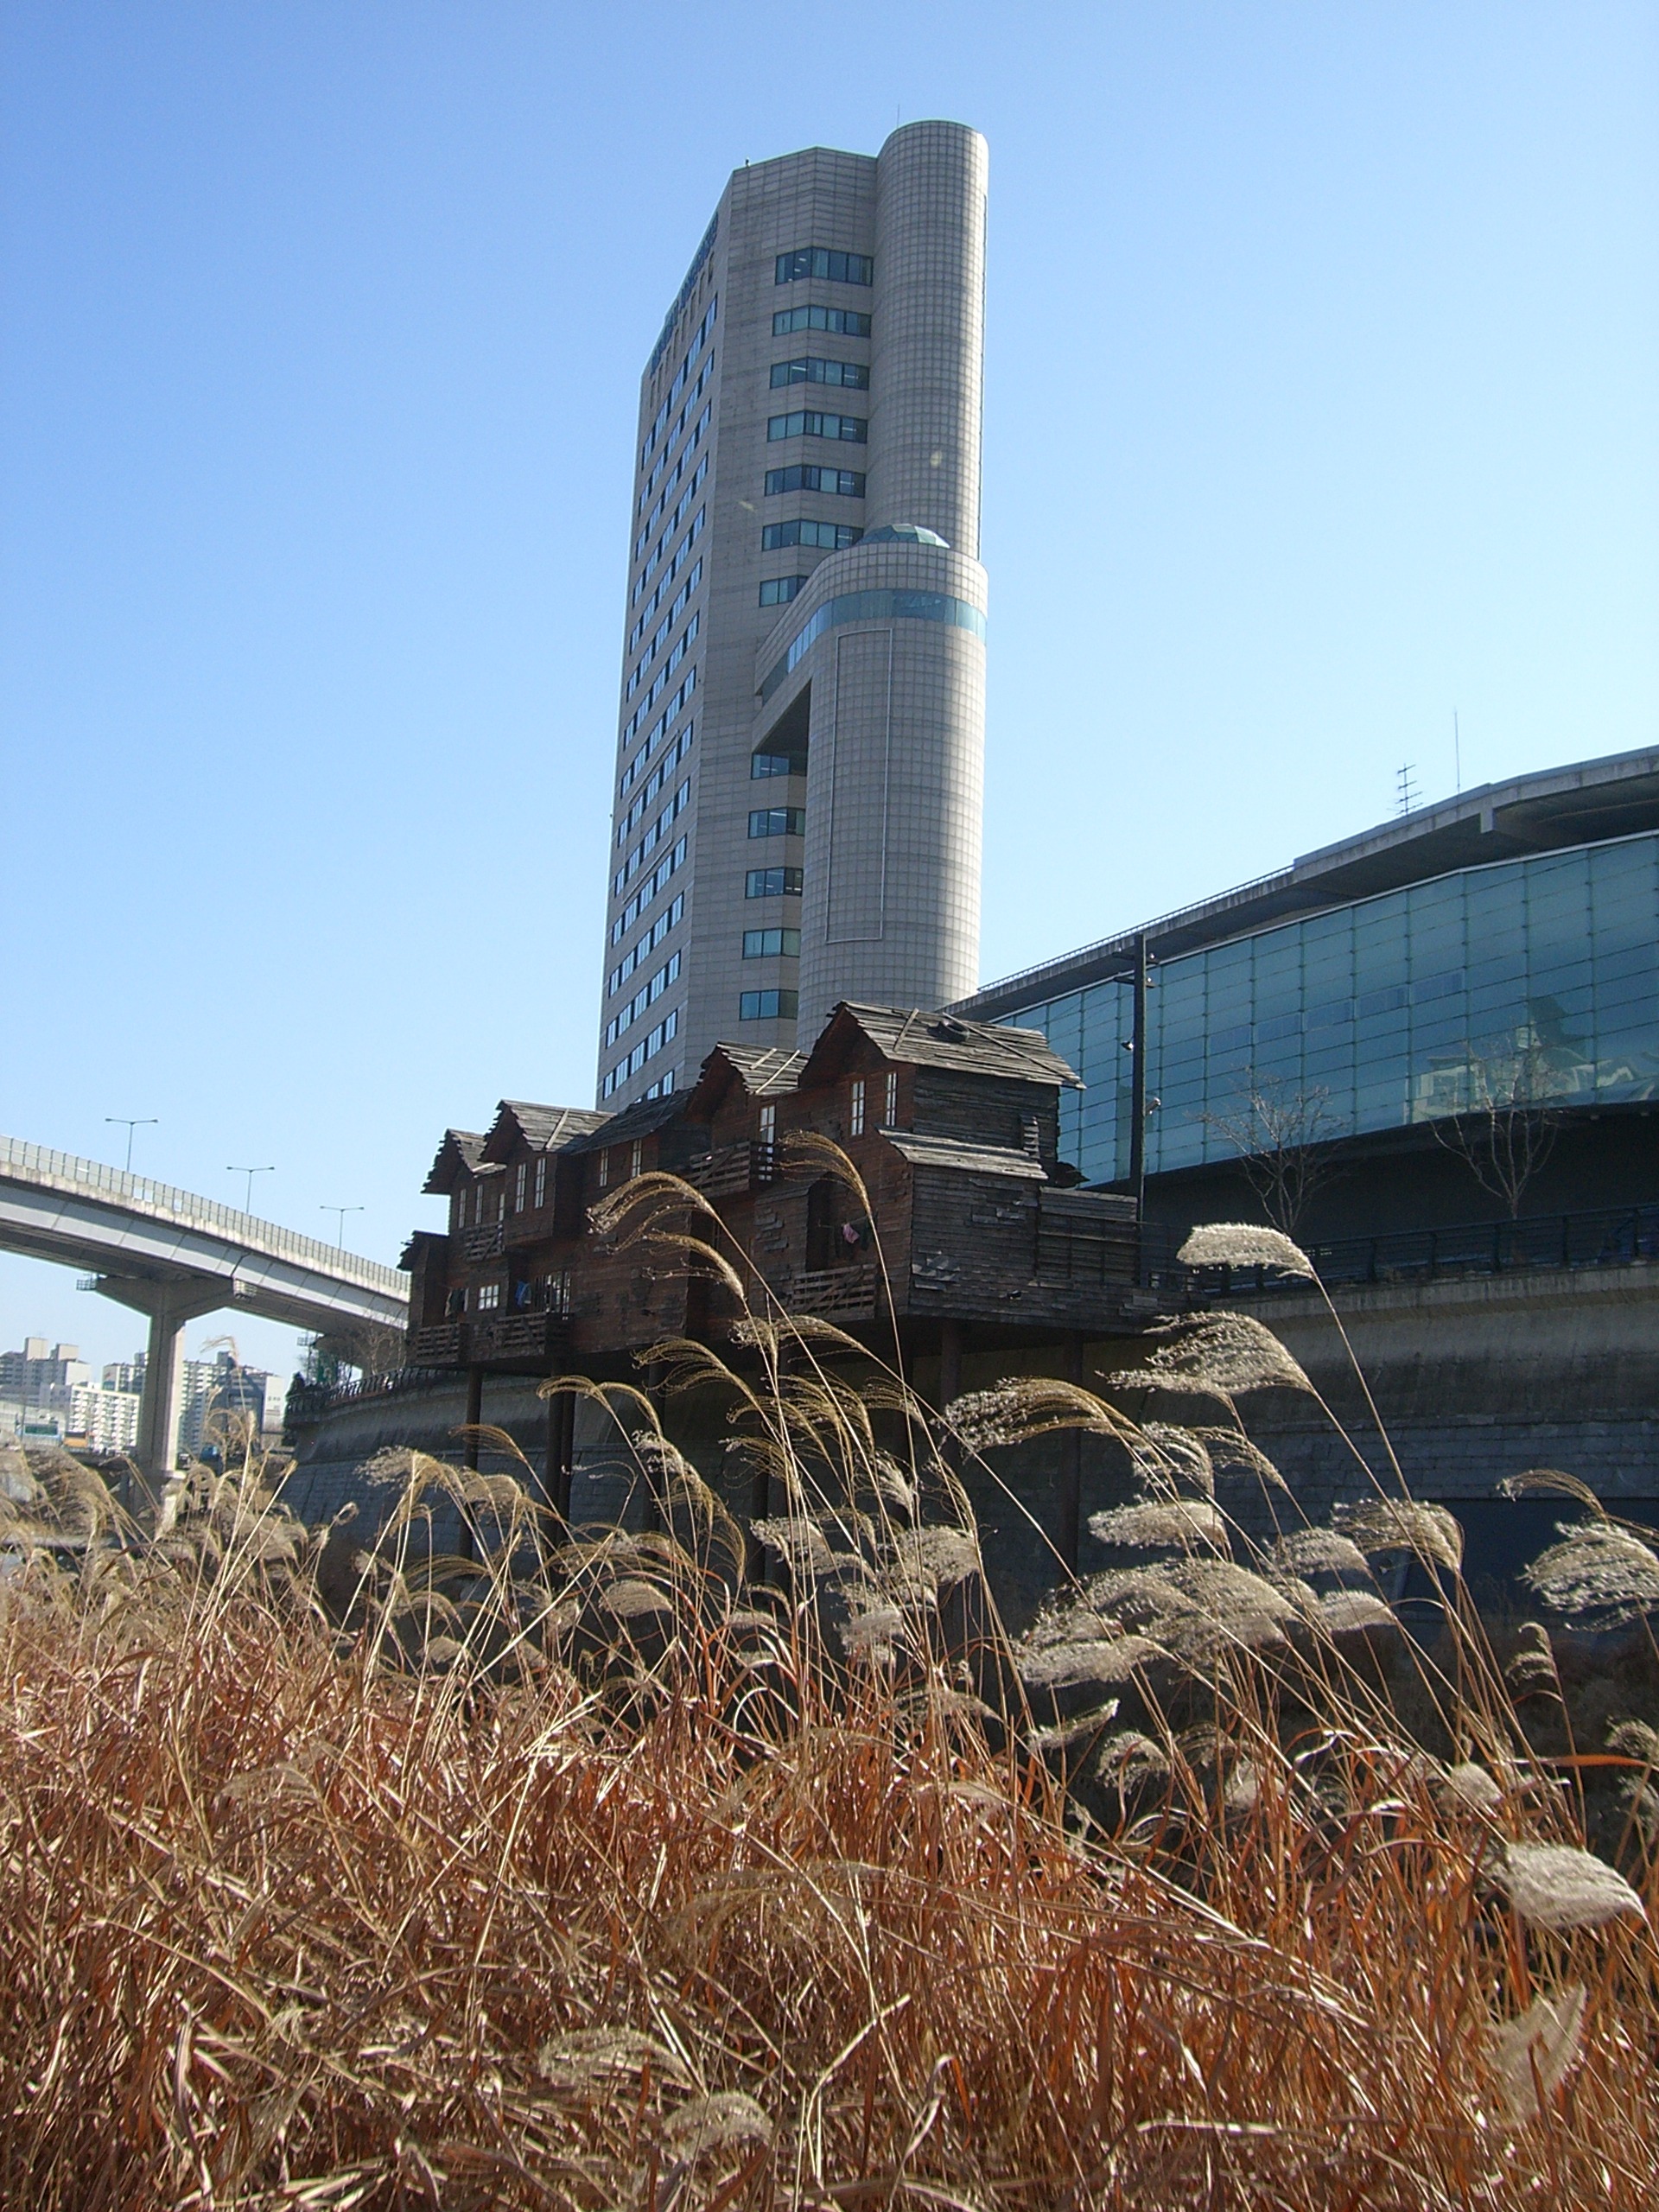
building, cityscape, transport, tower, landmark, korea, seoul, hochaus, south korea